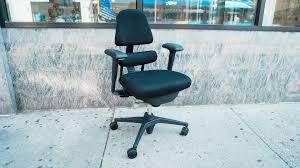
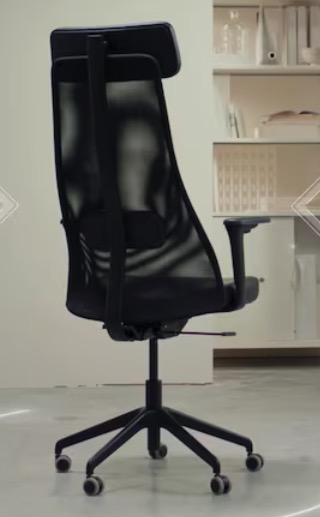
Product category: items_chair
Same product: no